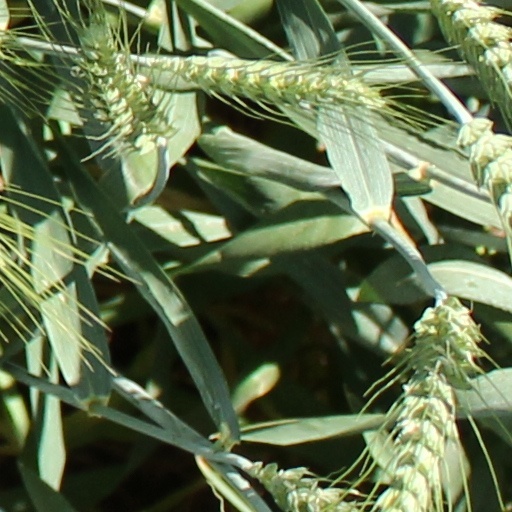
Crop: wheat